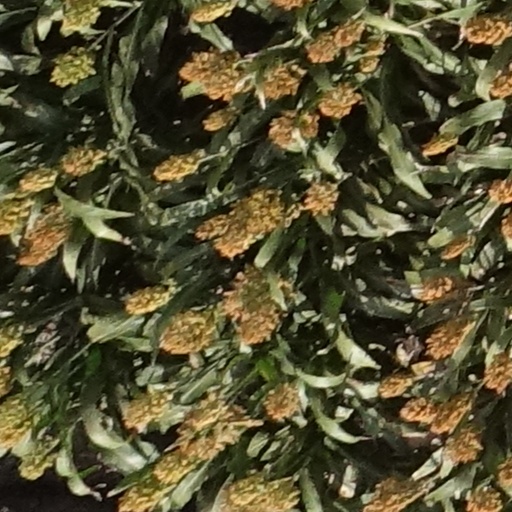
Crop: sorghum